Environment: lab
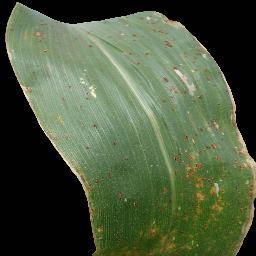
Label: common_rust